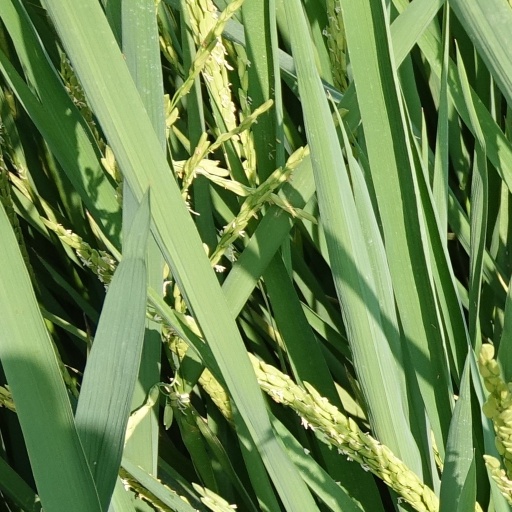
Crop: rice